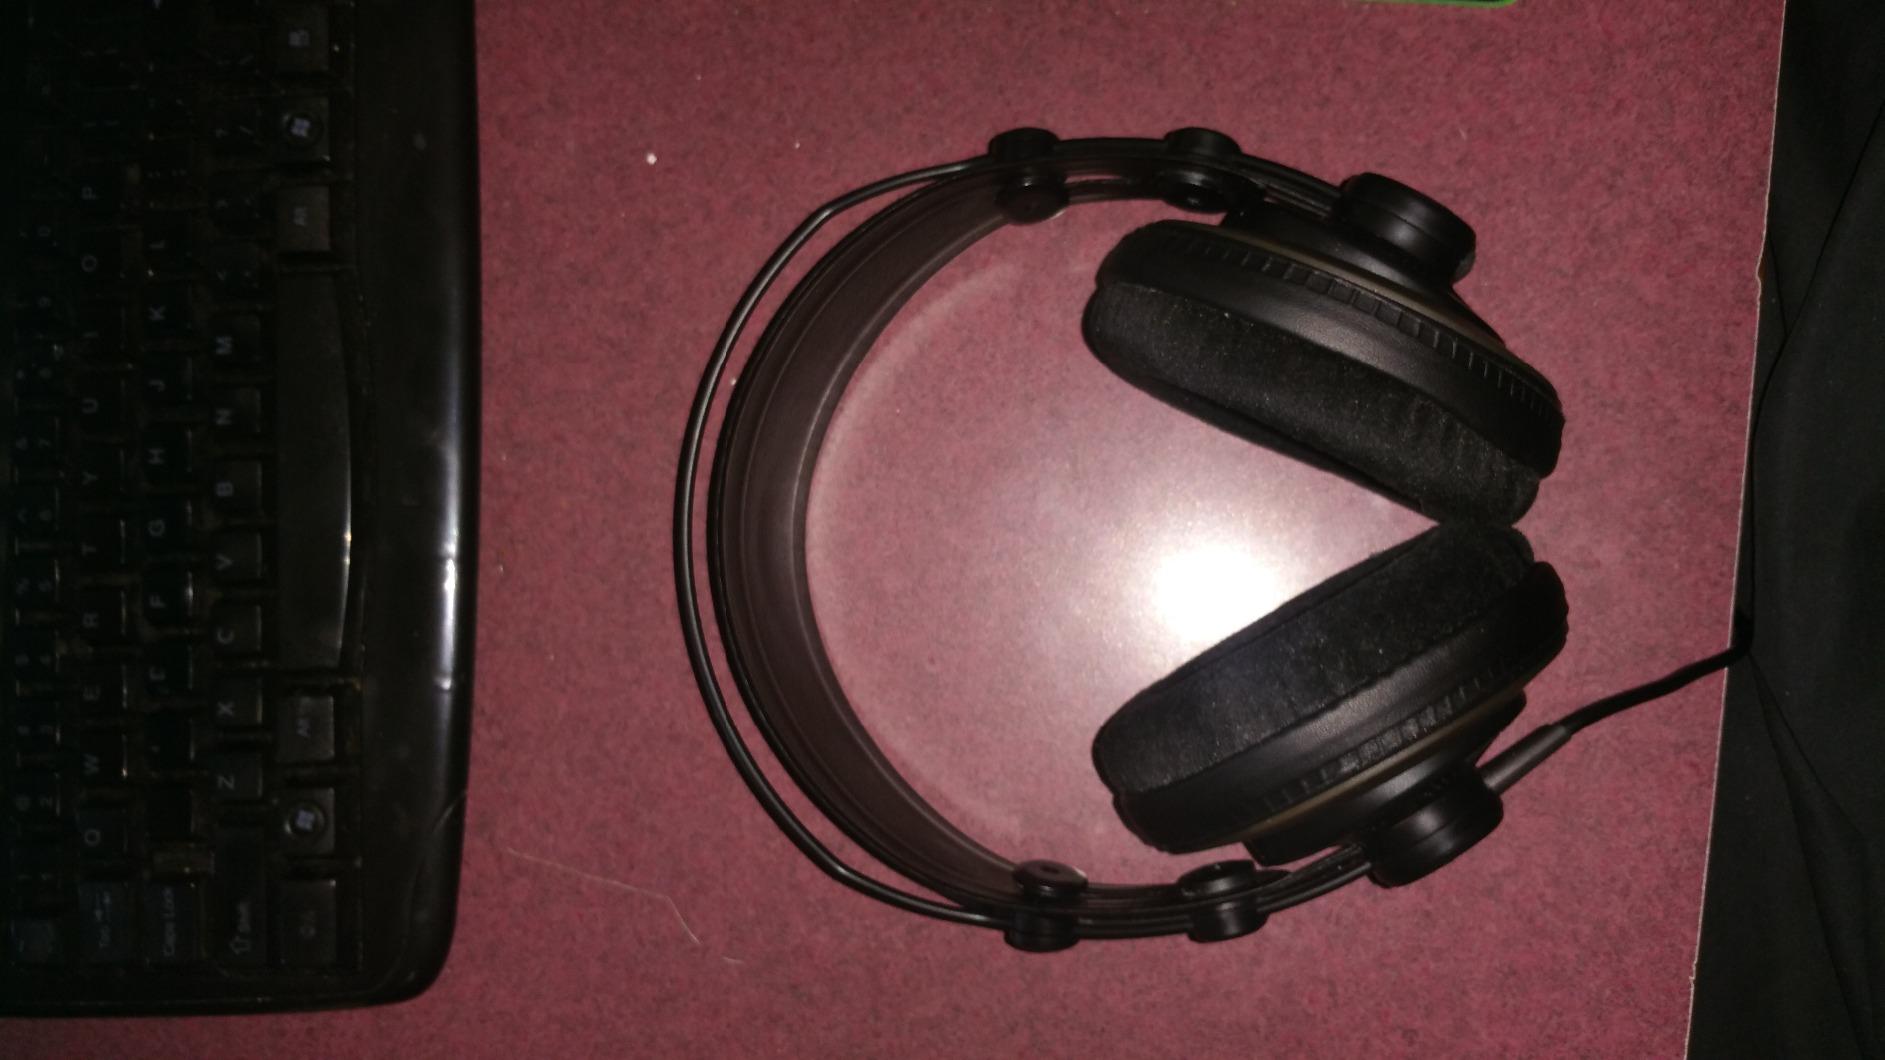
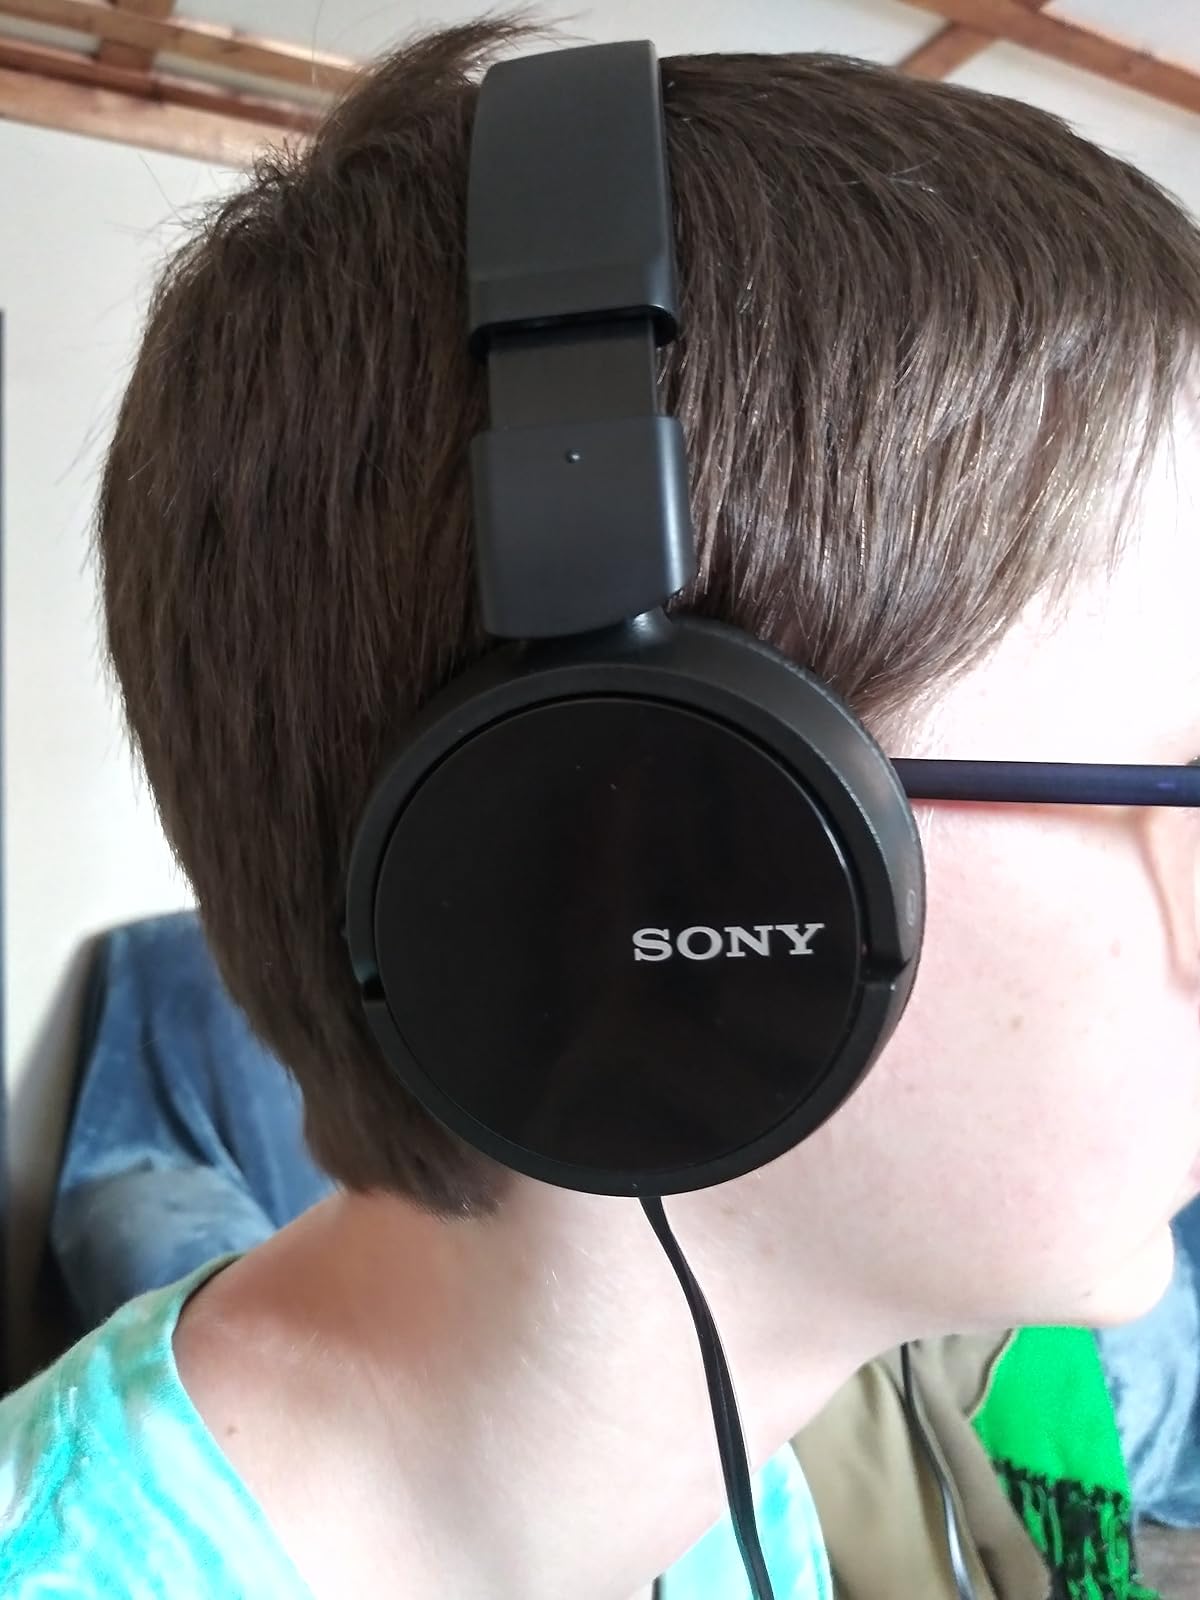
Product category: headphones
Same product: no